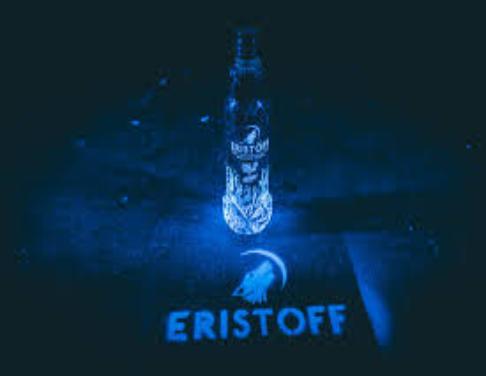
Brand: Eristoff
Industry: Food